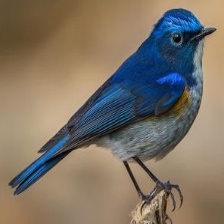
Species: HIMALAYAN BLUETAIL
Scientific name: TARSIGER RUFILATUS